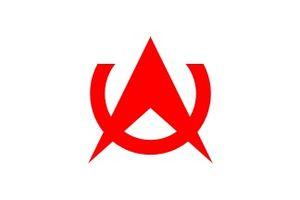
Yamakita est un bourg du district d'Ashigarakami, dans la préfecture de Kanagawa au Japon.